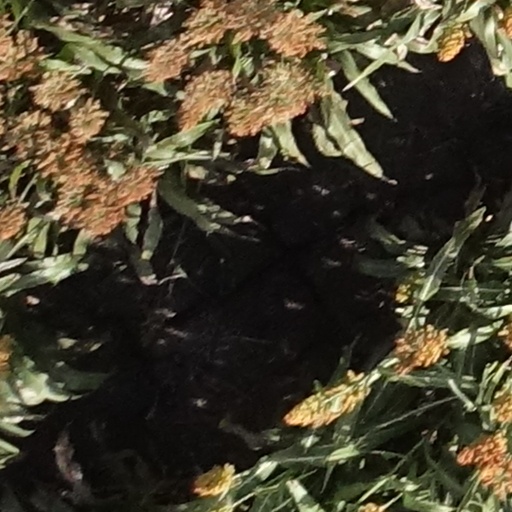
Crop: sorghum